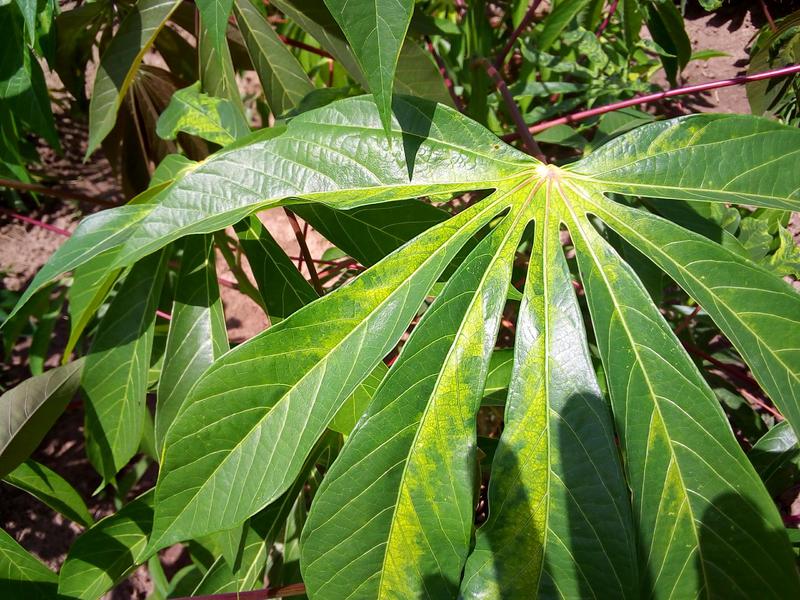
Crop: cassava
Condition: mosaic_disease